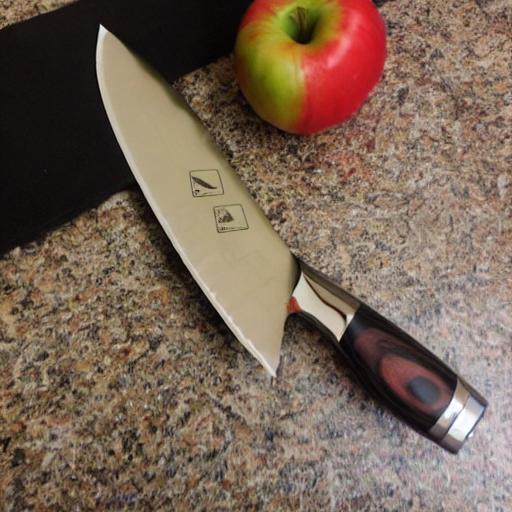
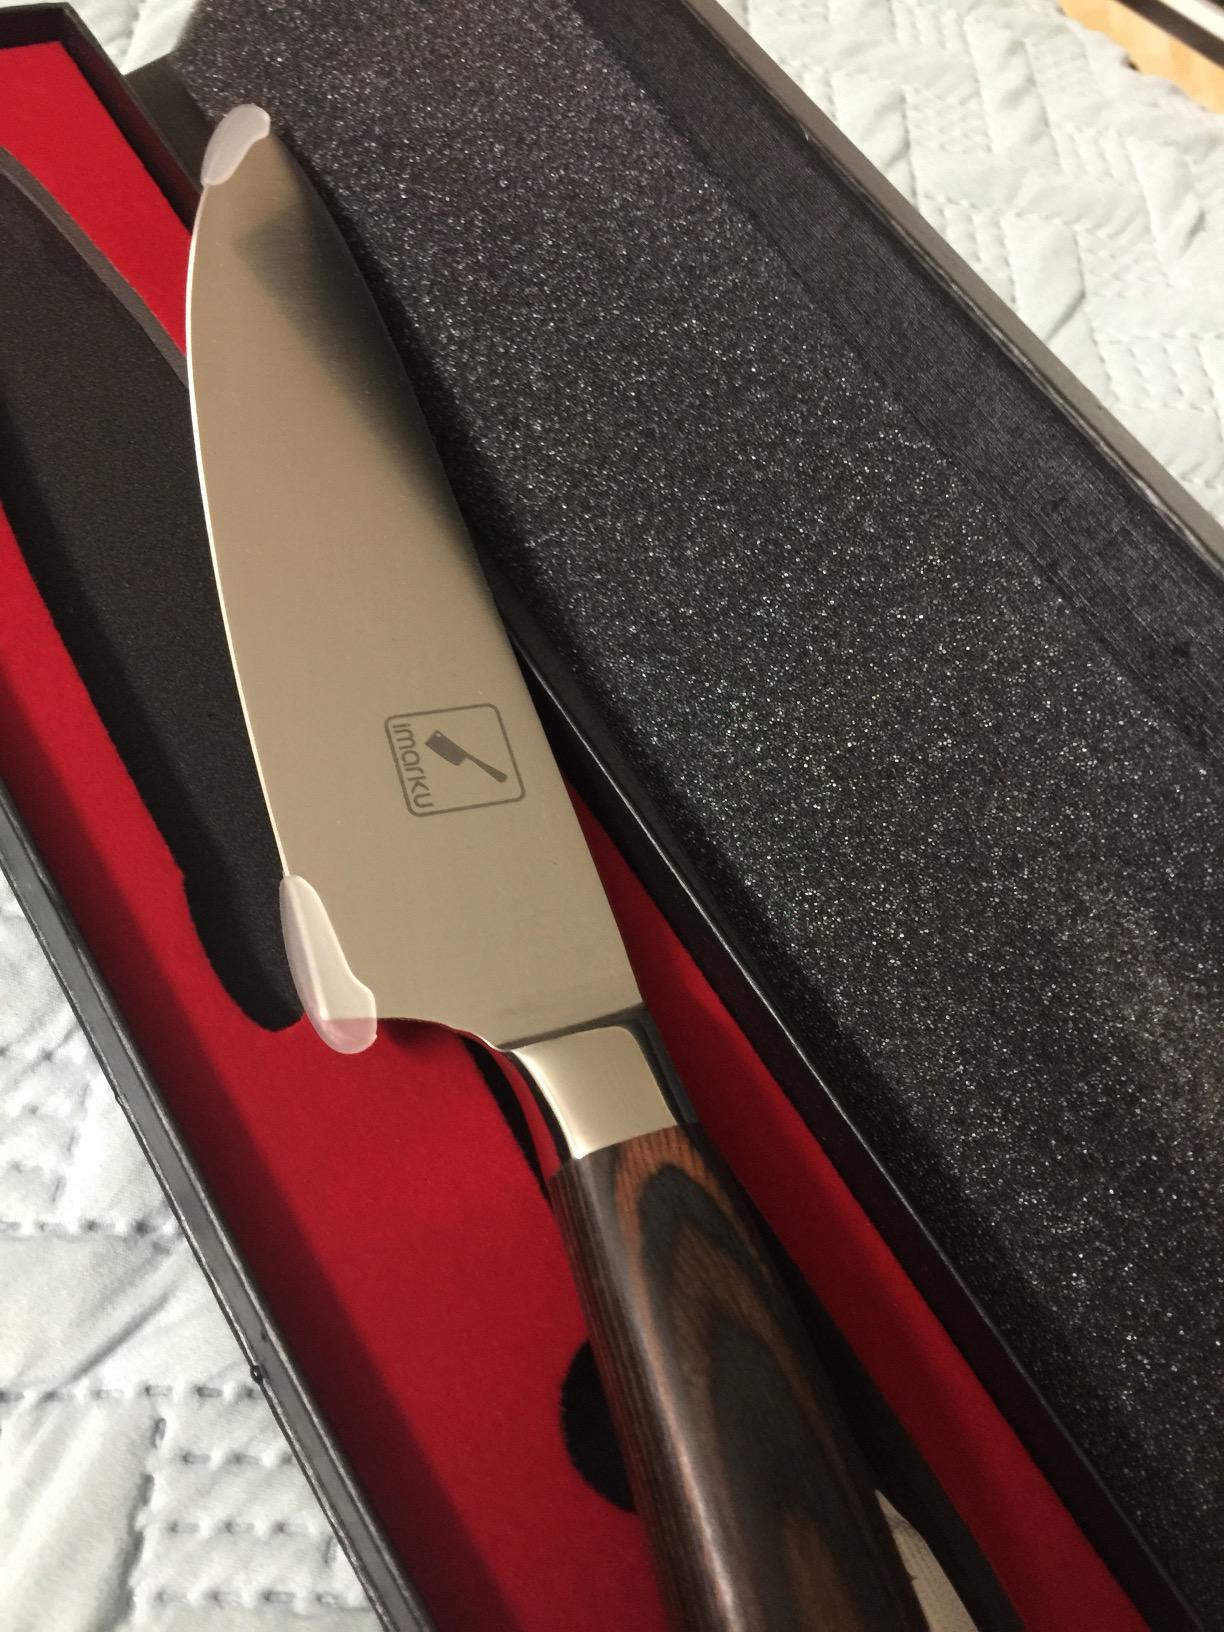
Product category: items_knife
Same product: no